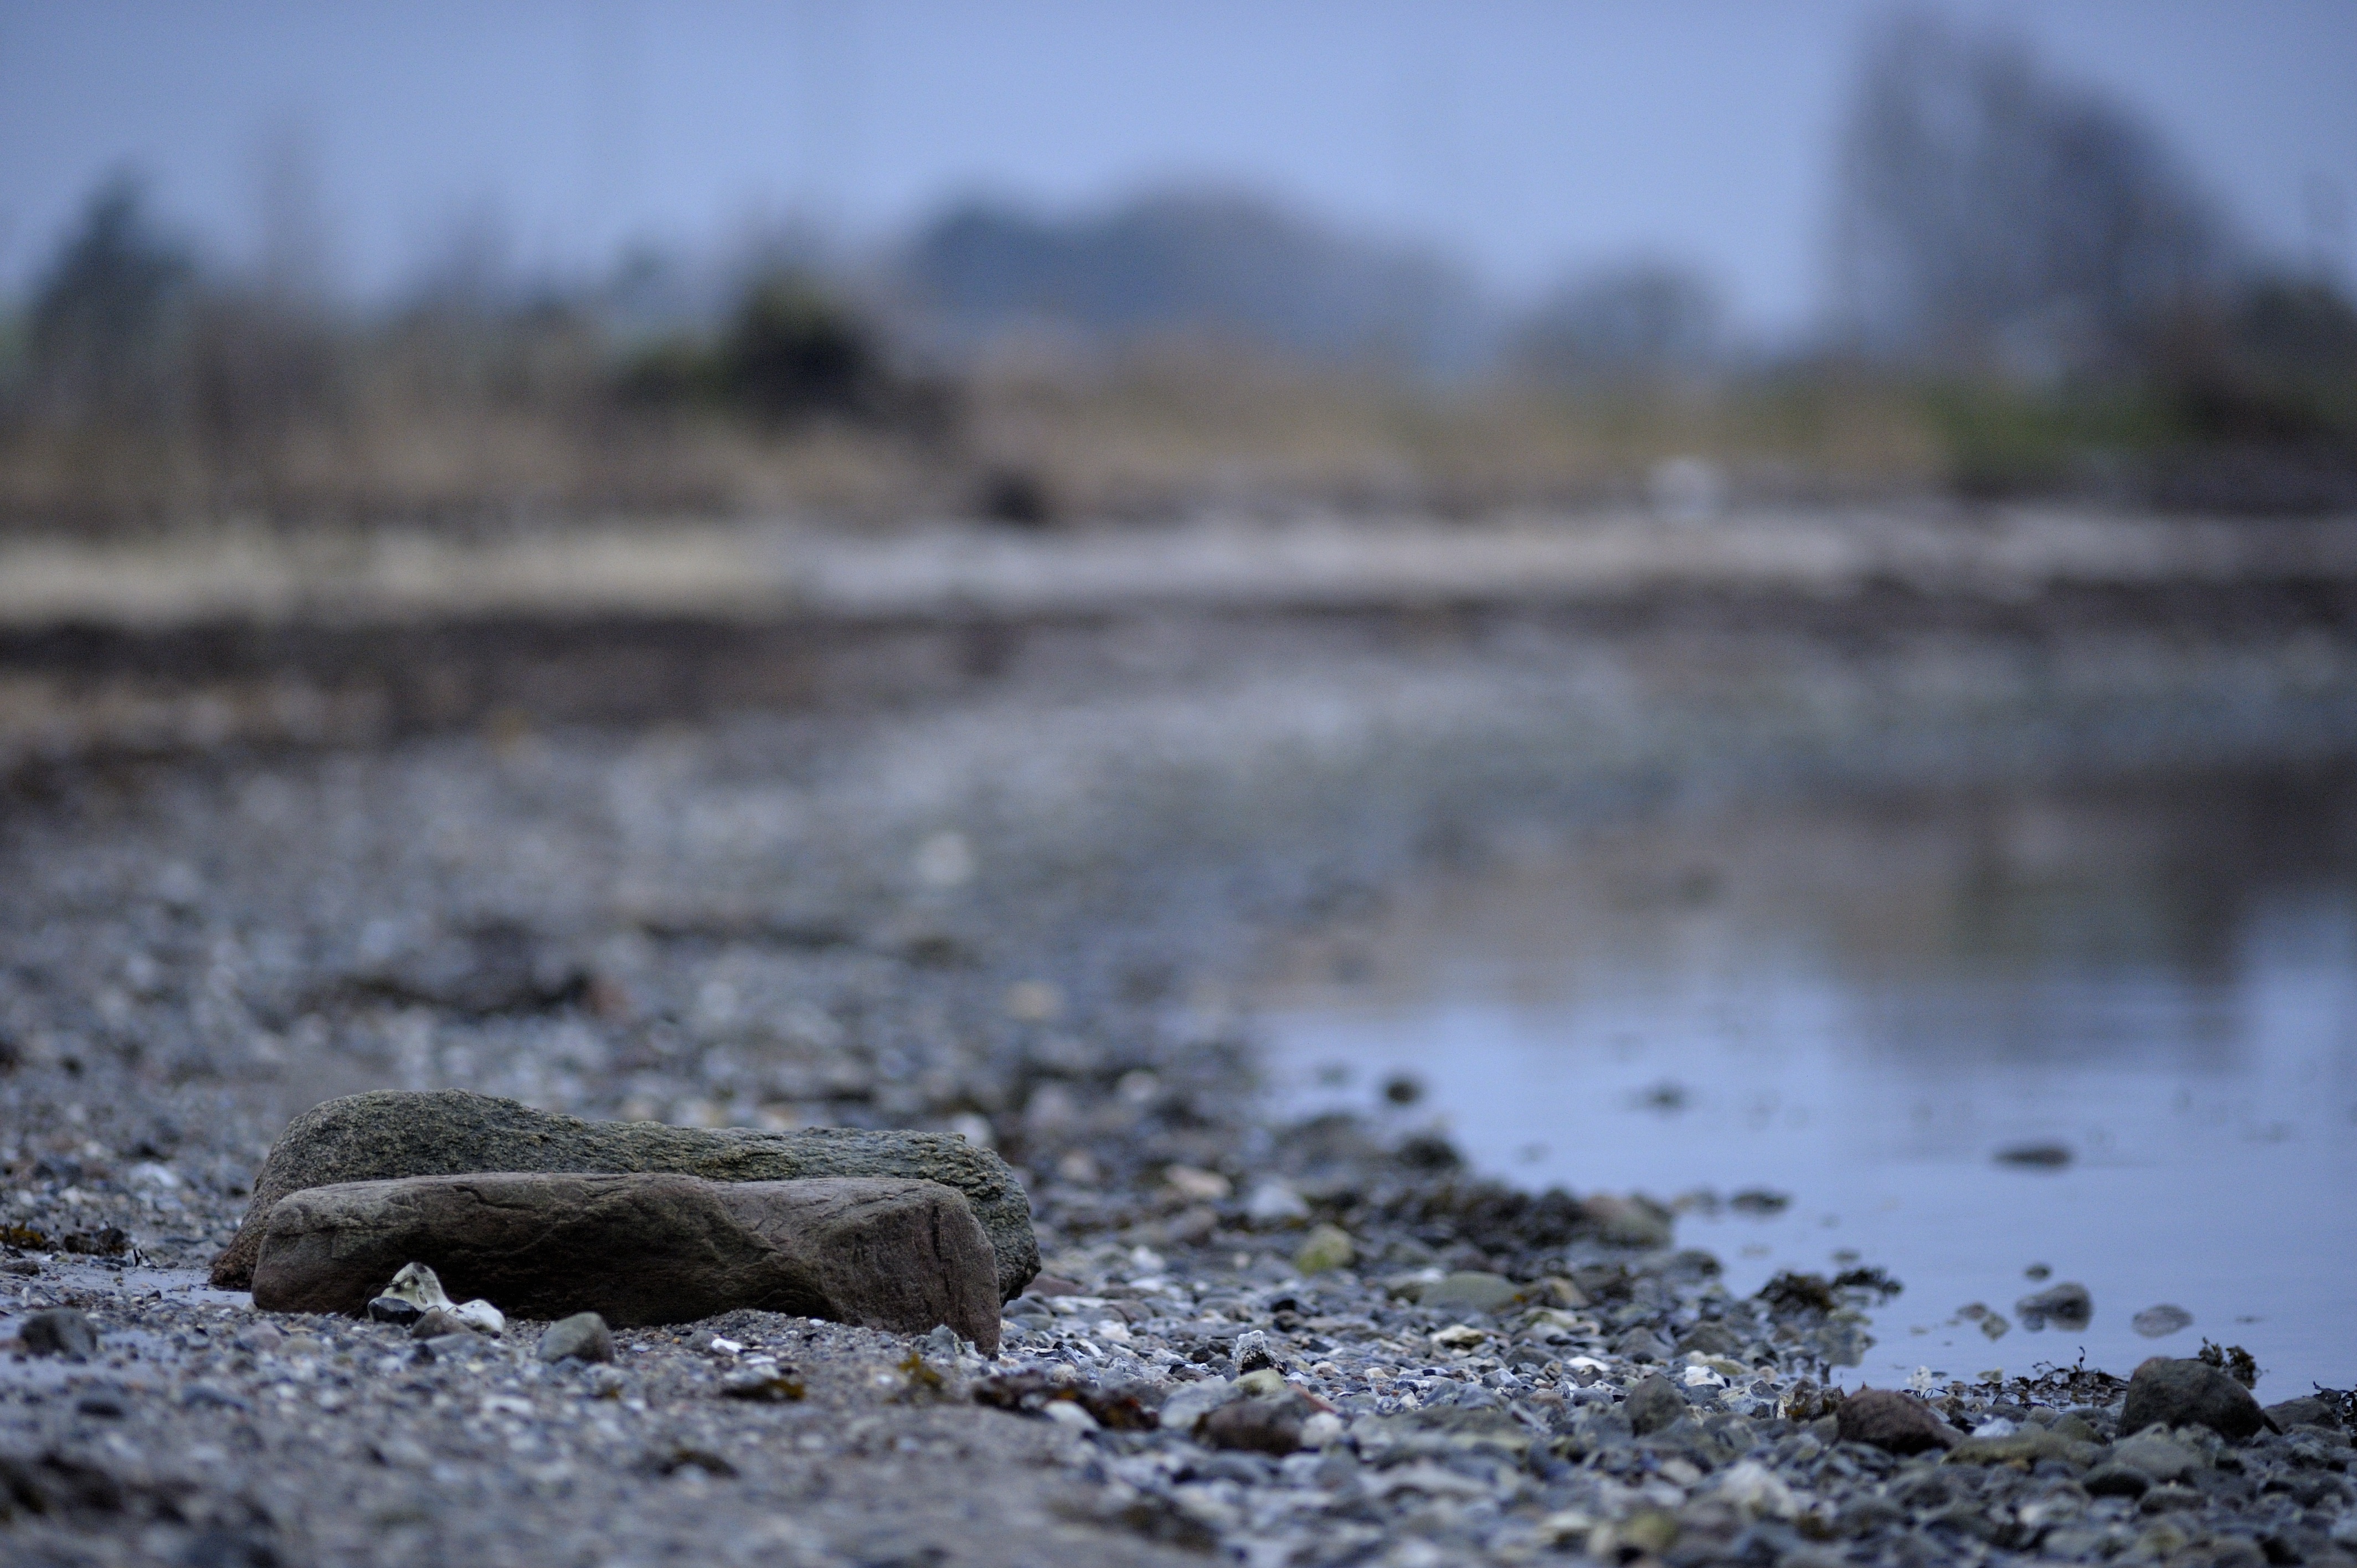
beach, sea, coast, water, nature, outdoor, sand, rock, winter, shore, coastal, river, stone, wildlife, reflection, natural, material, wetland, denmark